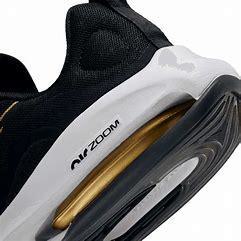
Brand: Nike
Model: Air Zoom Arcadia 2